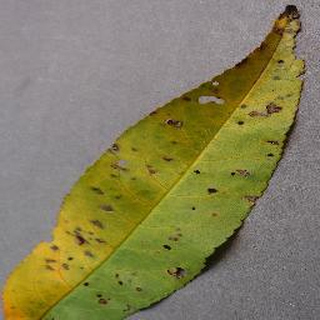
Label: peach_bacterial_spot